Ishtadevata

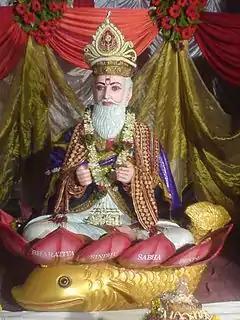
Murti of Ishta Dev of Sindhi people Jhulelal

Typically a practitioner worships their Ishta-Deva through the form of a murti. This worship may involve offering items to their chosen divinity such as incense or flowers, reciting mantras, singing their names and offering prayers.